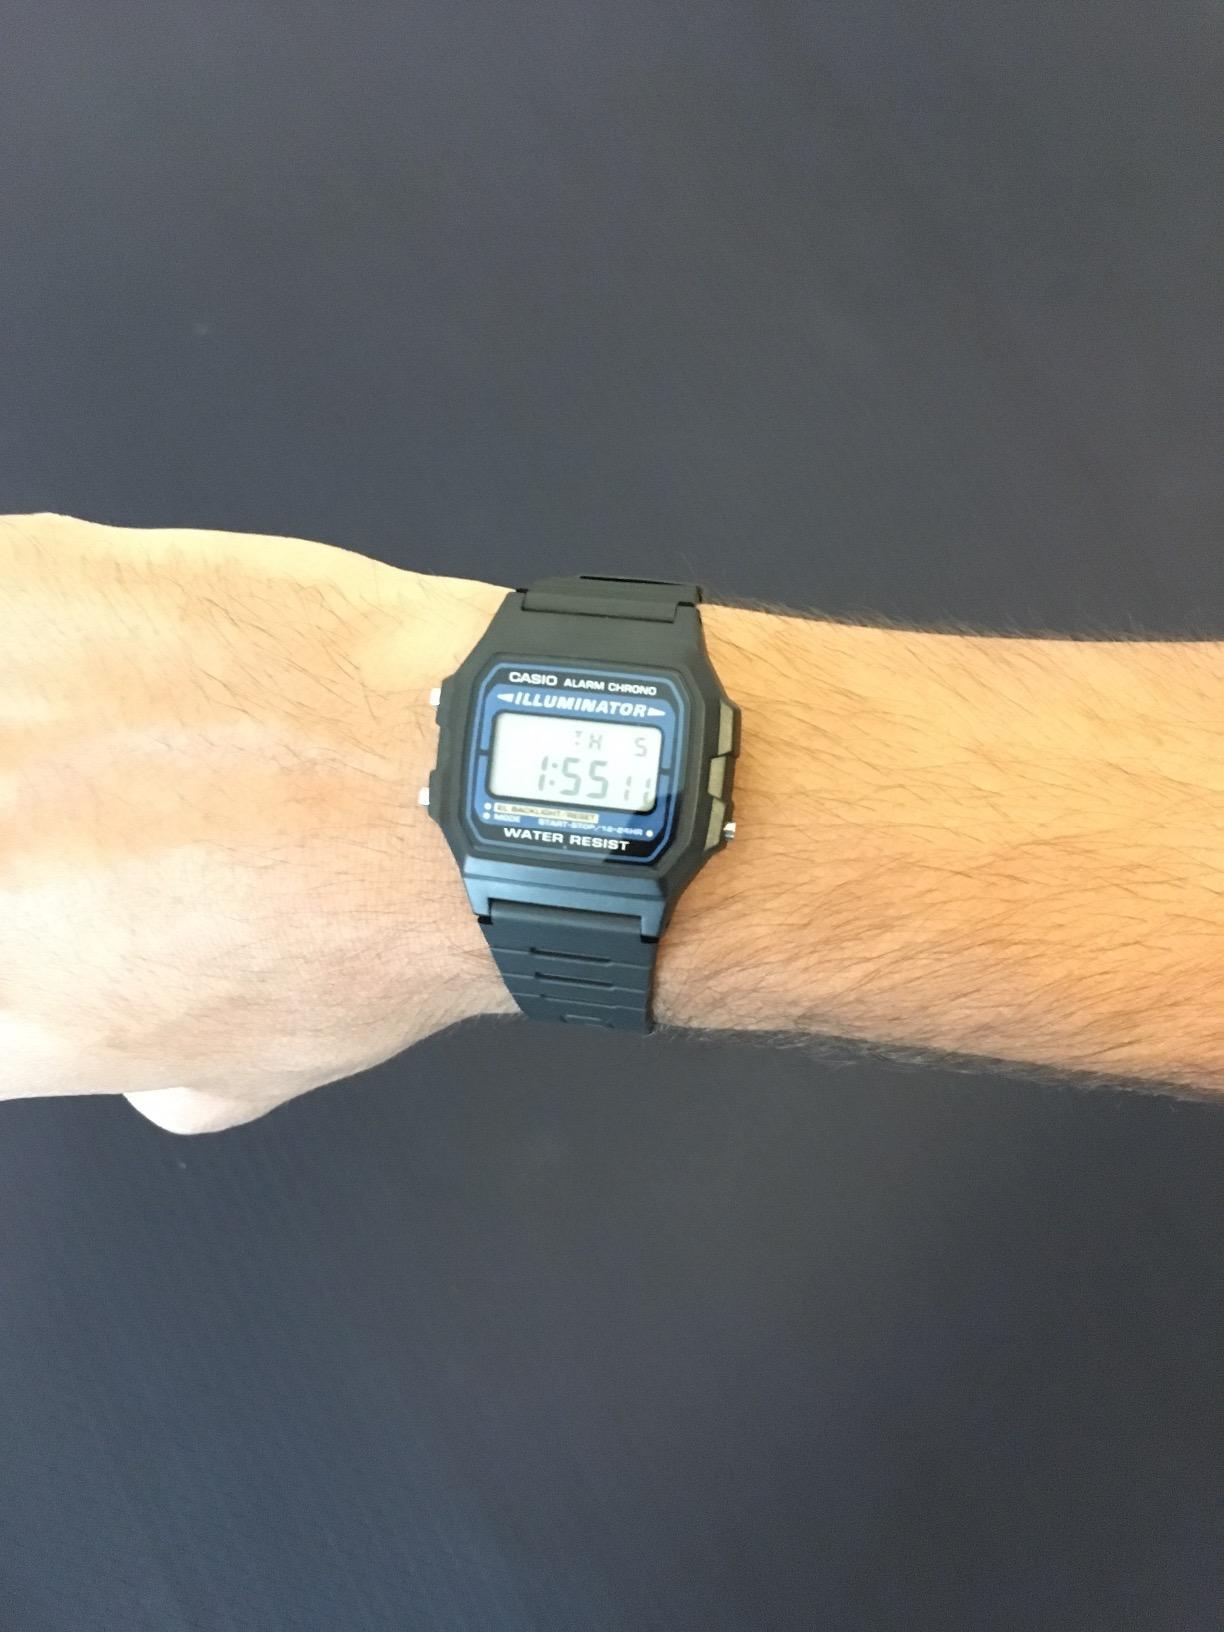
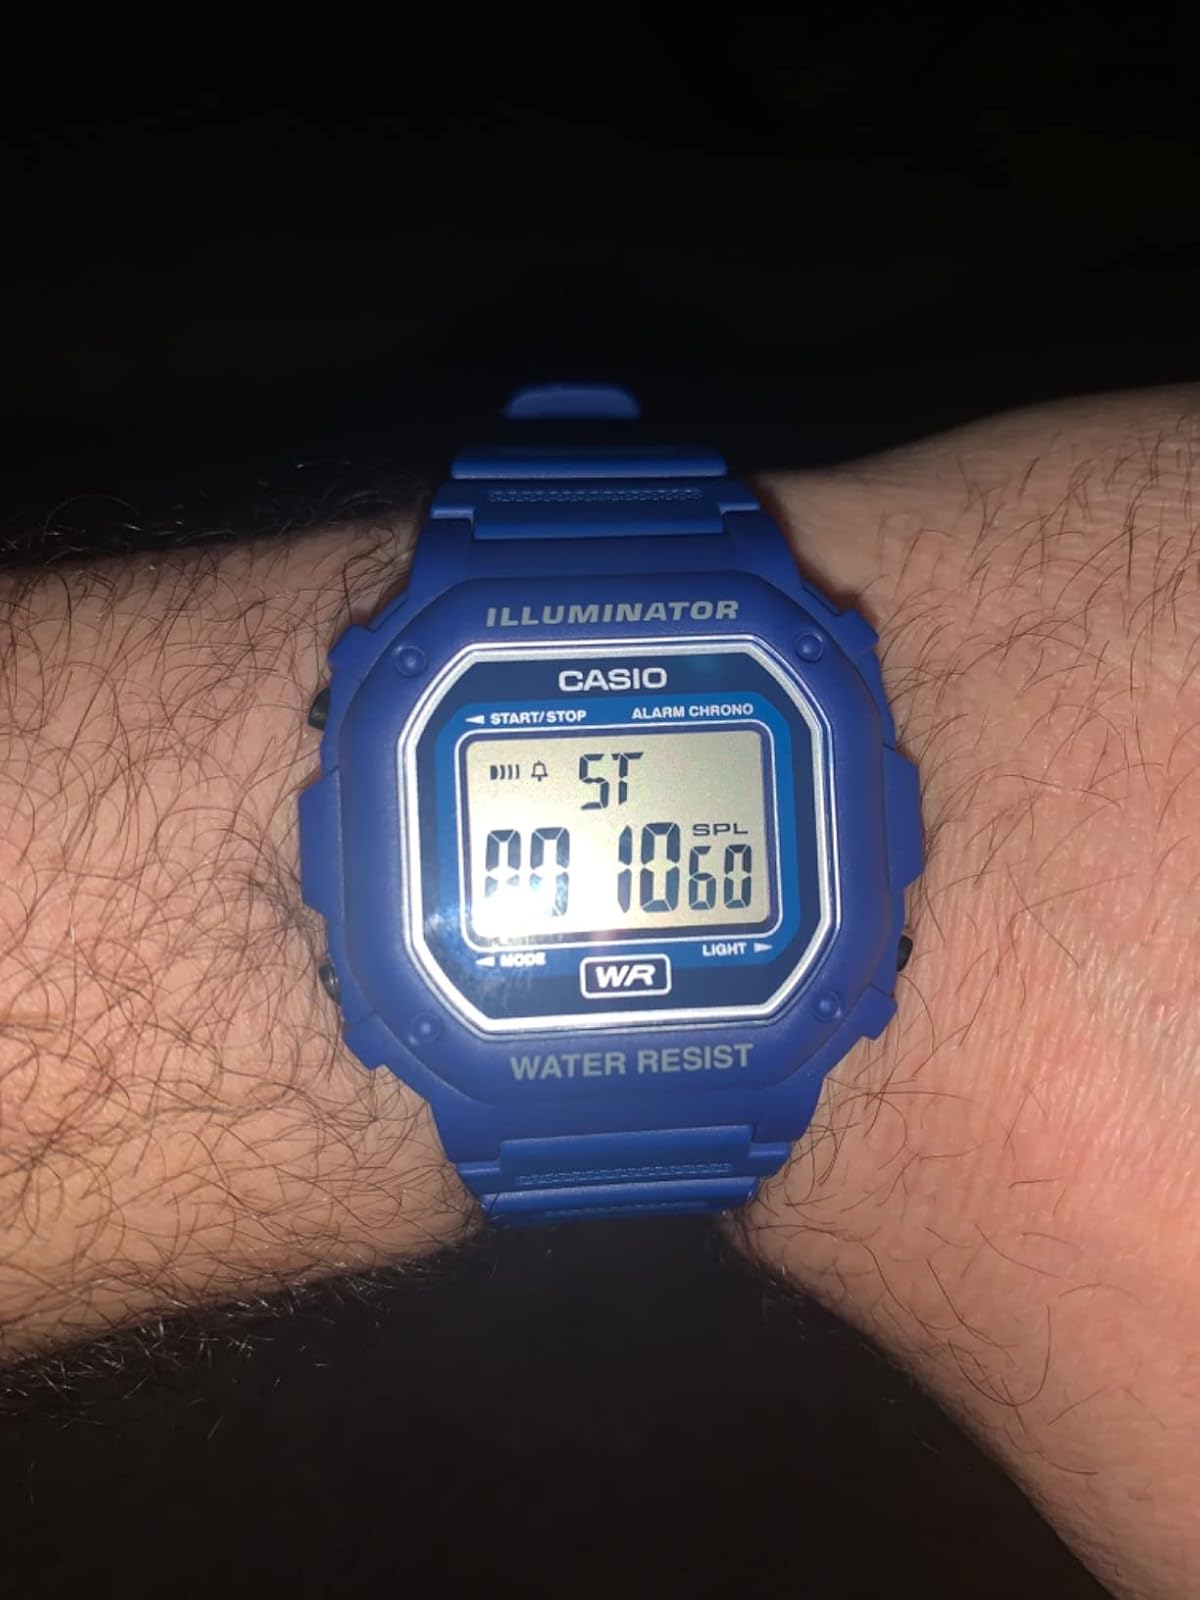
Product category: accessories_watch
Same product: no